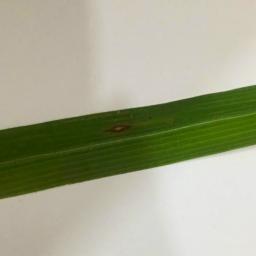
Label: Rice___Leaf_Blast